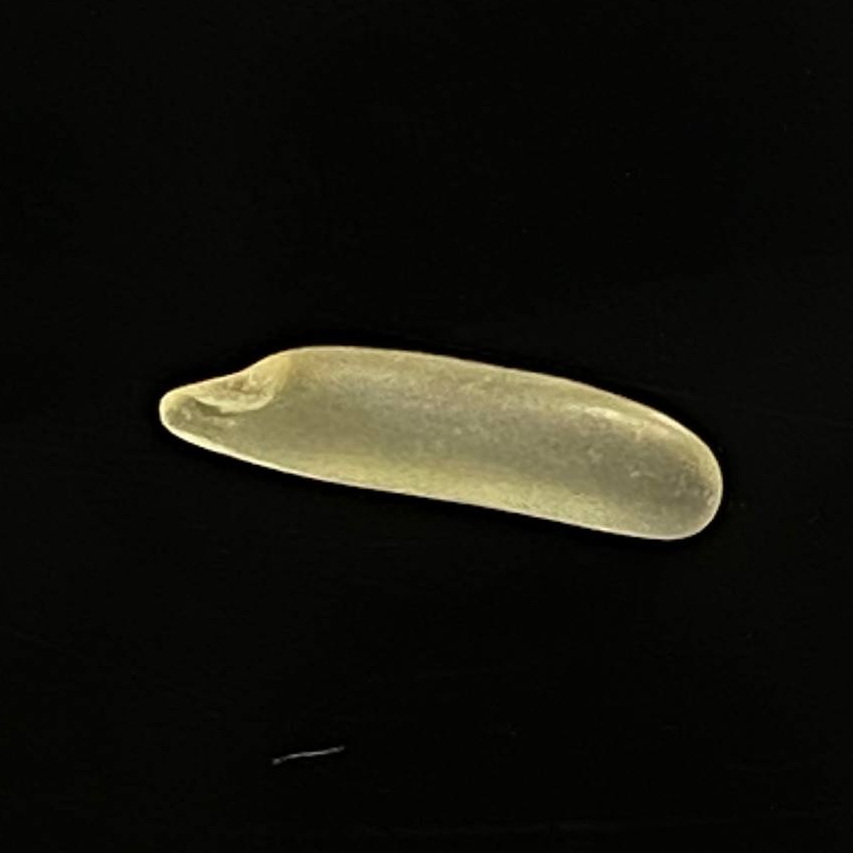
Rice variety: Bashmoti